100 Bullets

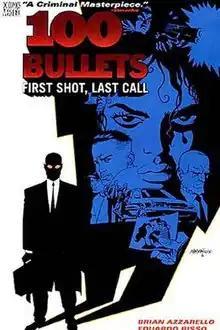
Cover to "100 Bullets" vol. 1 "First Shot, Last Call", cover art by Dave Johnson.

100 Bullets is an American comic book published by DC Comics under its Vertigo imprint. Written by Brian Azzarello and illustrated by Eduardo Risso, the comic book ran for 100 issues and won the Eisner Award and Harvey Award.